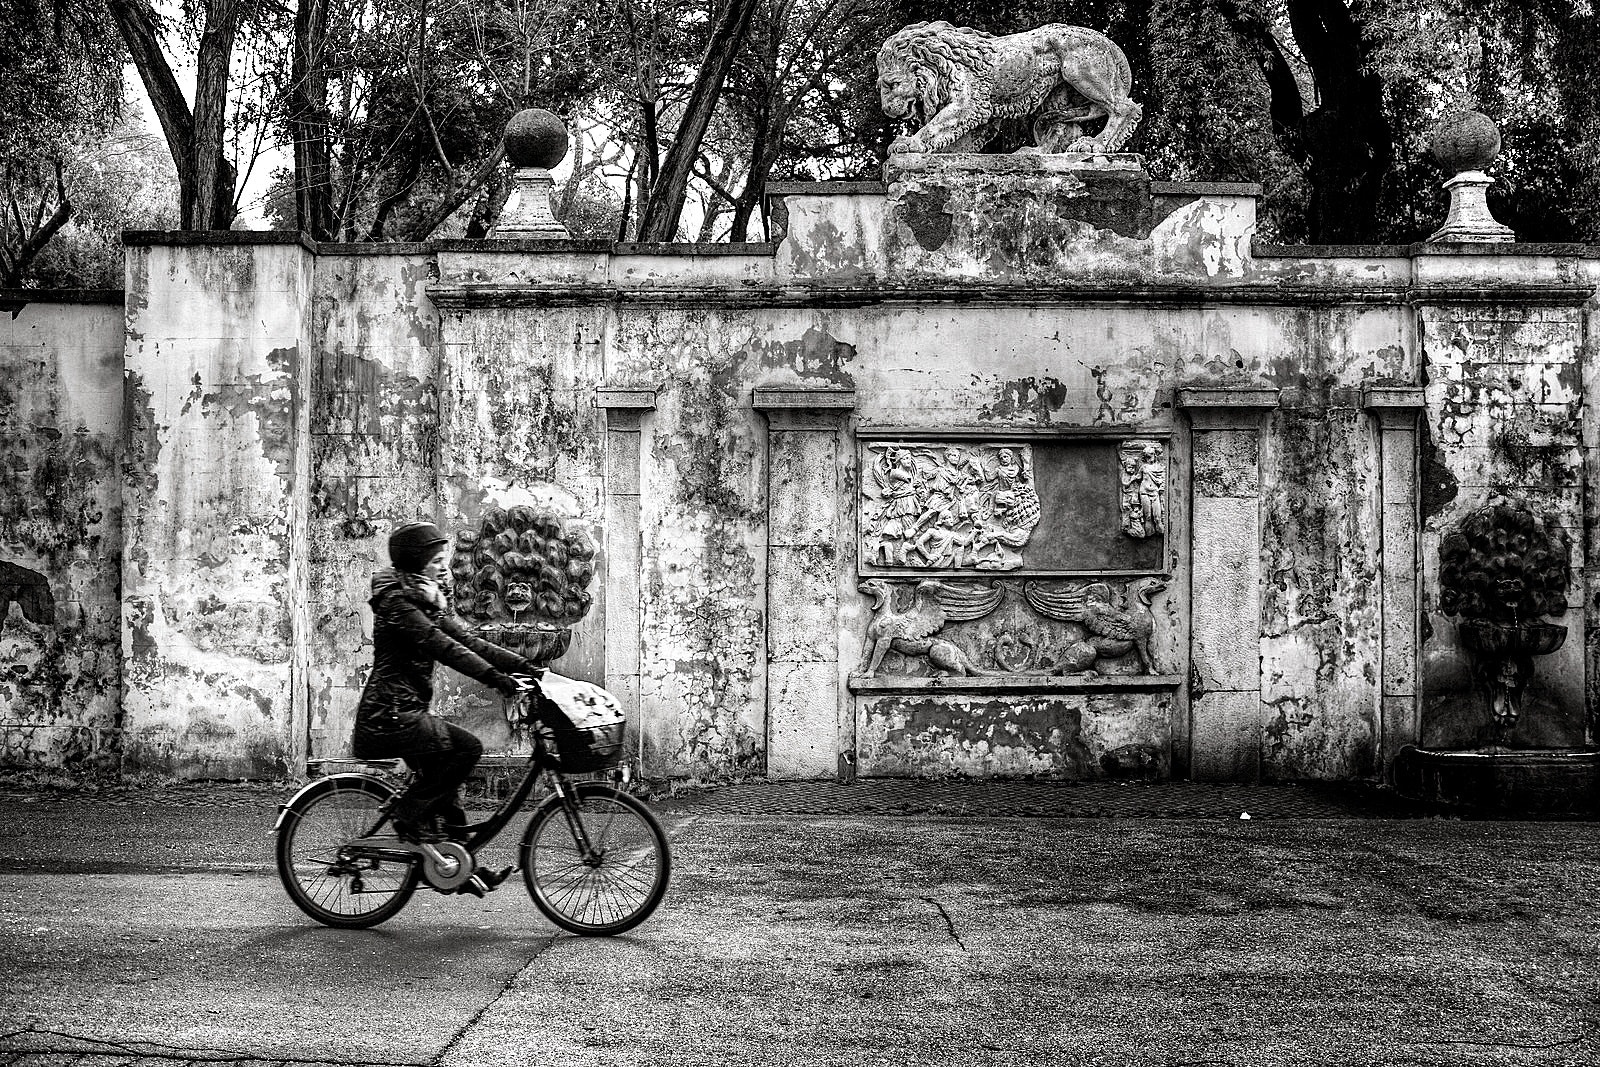
black, white, black and white, photograph, bicycle, monochrome, wall, monochrome photography, tree, snapshot, vehicle, mode of transport, street, photography, bicycle wheel, urban area, human, architecture, stock photography, wheel, recreation, child, road, cycling, style, sports equipment, city, still life photography